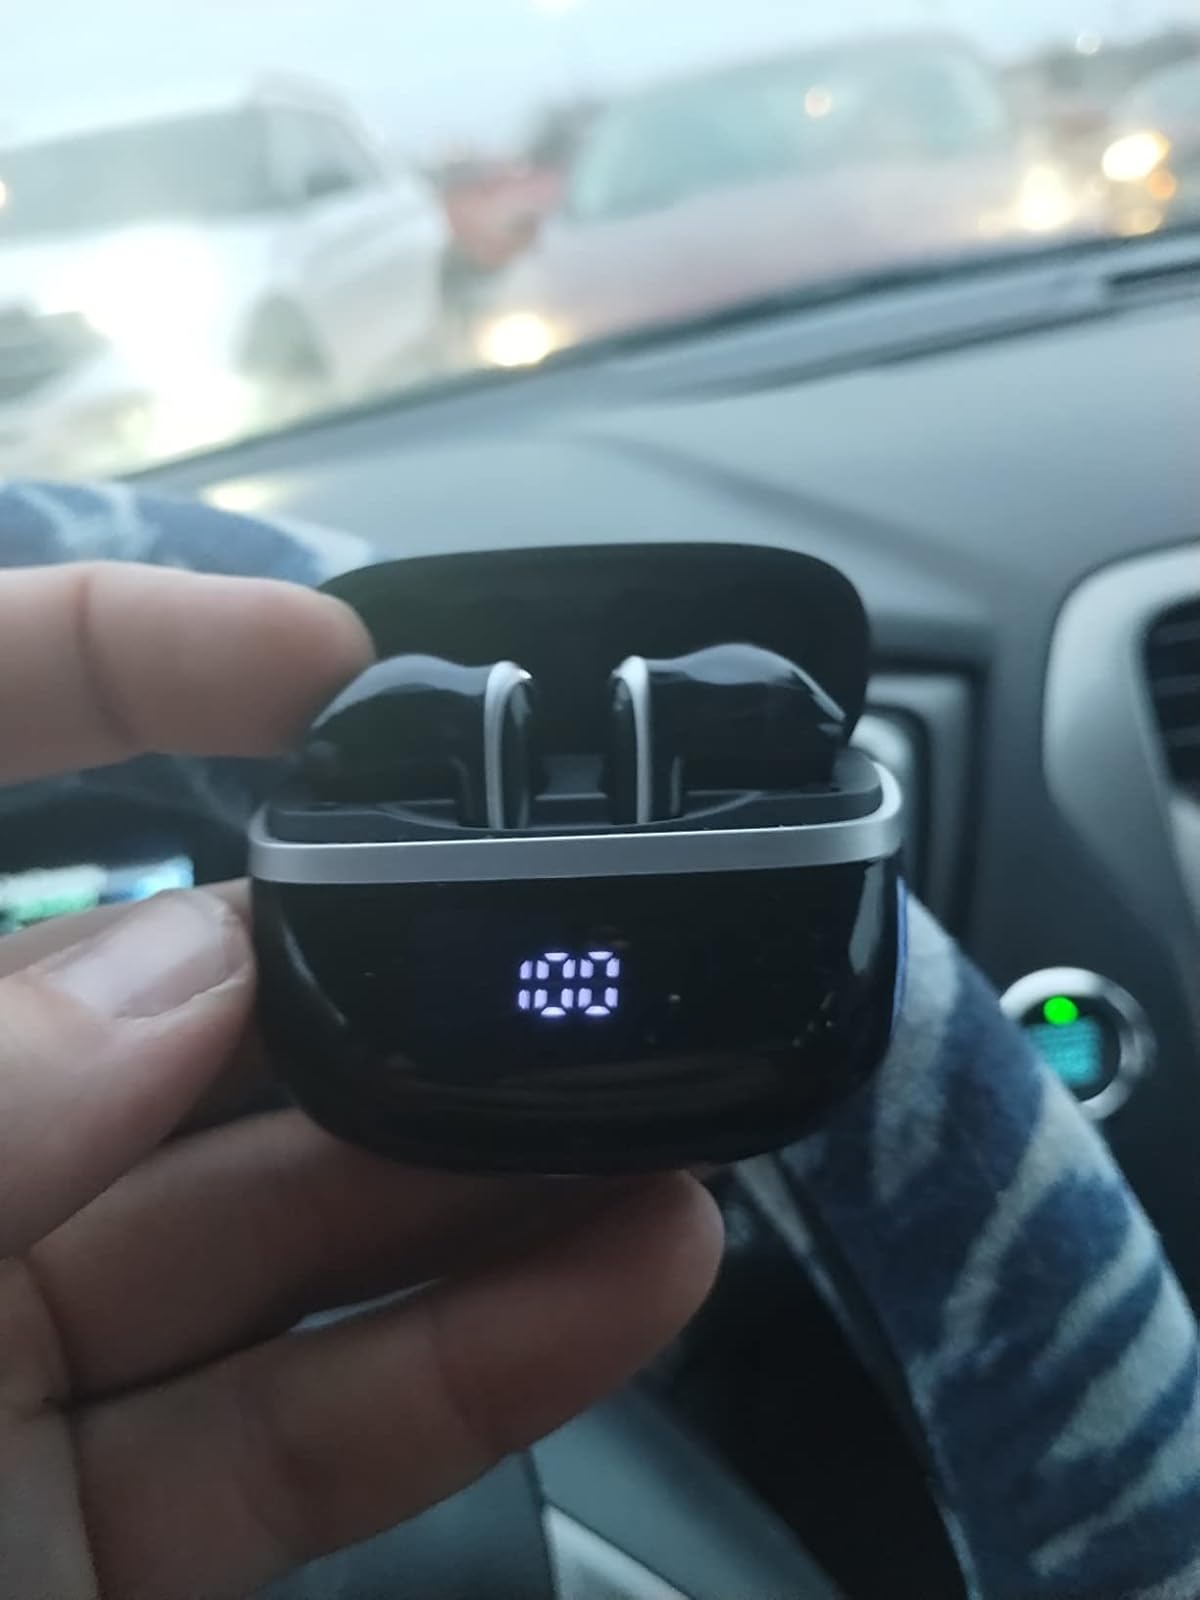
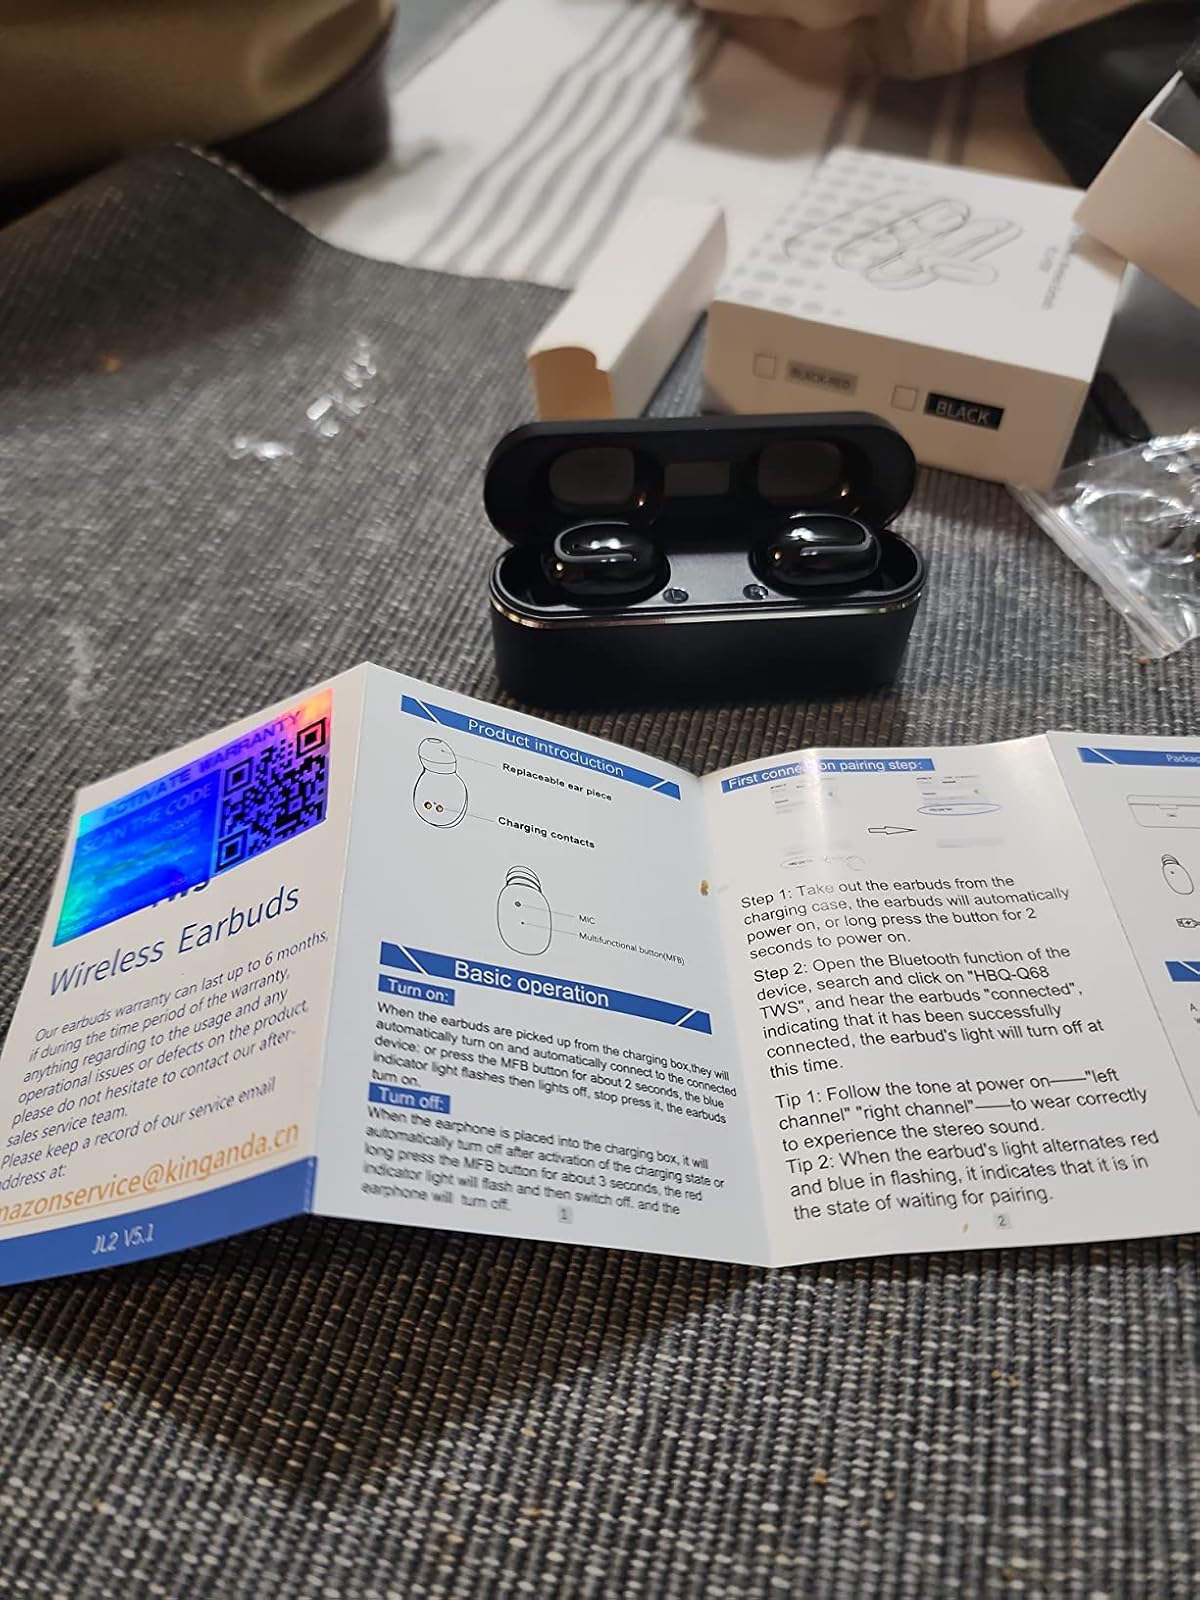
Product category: earbuds
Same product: no